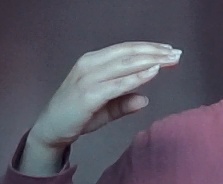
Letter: jeem